SoundScriber

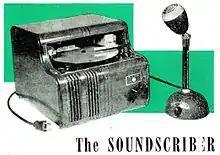
Soundscriber machine from 1944 advertisement

SoundScriber is a dictation machine introduced in 1945 by The SoundScriber Corp. (New Haven, Connecticut, United States). It records sound with a groove embossed into soft vinyl discs with a stylus. Similar competing recording technologies are the Gray Audograph and Dictaphone DictaBelt. The machine can record 15 minutes of dictation on each side of a thin (.01-inch) flexible 6-inch vinyl disc spinning at a rate of RPM, at a density of 200 grooves per inch. The discs originally cost about 10 cents each. The machine has two tonearms: a recording arm driven by a worm gear that creates the groove with a diamond stylus, and a pickup arm with a sapphire stylus for playback. A foot-operated playback/pause—and-reverse switch is used for transcribing.